Juliobriga

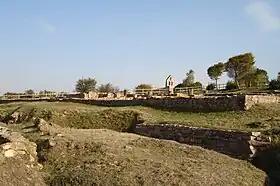
Partial view of the "house of mosaics", Juliobriga

Juliobriga was the most important urban centre in Roman Cantabria, as stated by numerous Latin authors including Pliny the Elder. The site has traditionally been identified with ruins in the village of Retortillo (Cantabria) and its Villafría district, in the municipality of Campoo de Enmedio.